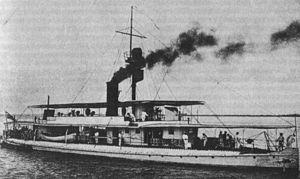
La SMS Vaterland est une canonnière fluviale de la marine impériale allemande, dont la sister-ship est la SMS Tsingtau.
La marine impériale du Mandchoukouo est la force navale de l'empire du Mandchoukouo, contrôlé par le Japon, active de 1932 à 1939. Comme ce pays était presque enclavé, l'armée japonaise du Guandong voyait le développement d'une marine comme une priorité basse, bien qu'il était politiquement désirable de créer au moins une force nominale comme symbole de la légitimité du nouvel État.